Danilo Kiš

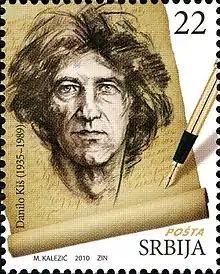
Danilo Kiš on a 2010 Serbian stamp

Danilo Kiš (born Dániel Kiss; 22 February 1935 – 15 October 1989) was a Yugoslav and Serbian novelist, short story writer, essayist and translator. His best known works include "Hourglass", "A Tomb for Boris Davidovich" and "The Encyclopedia of the Dead".